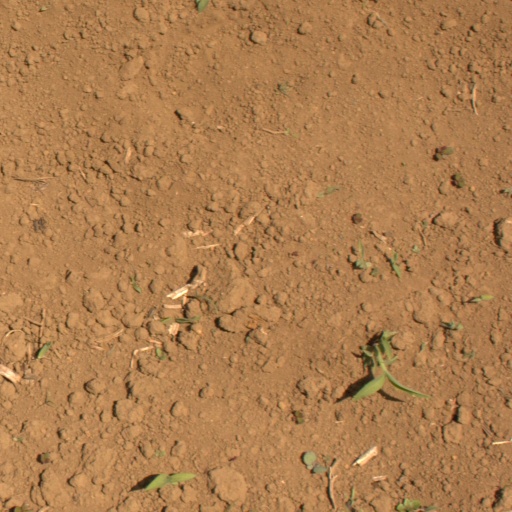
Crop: Jerusalem artichoke